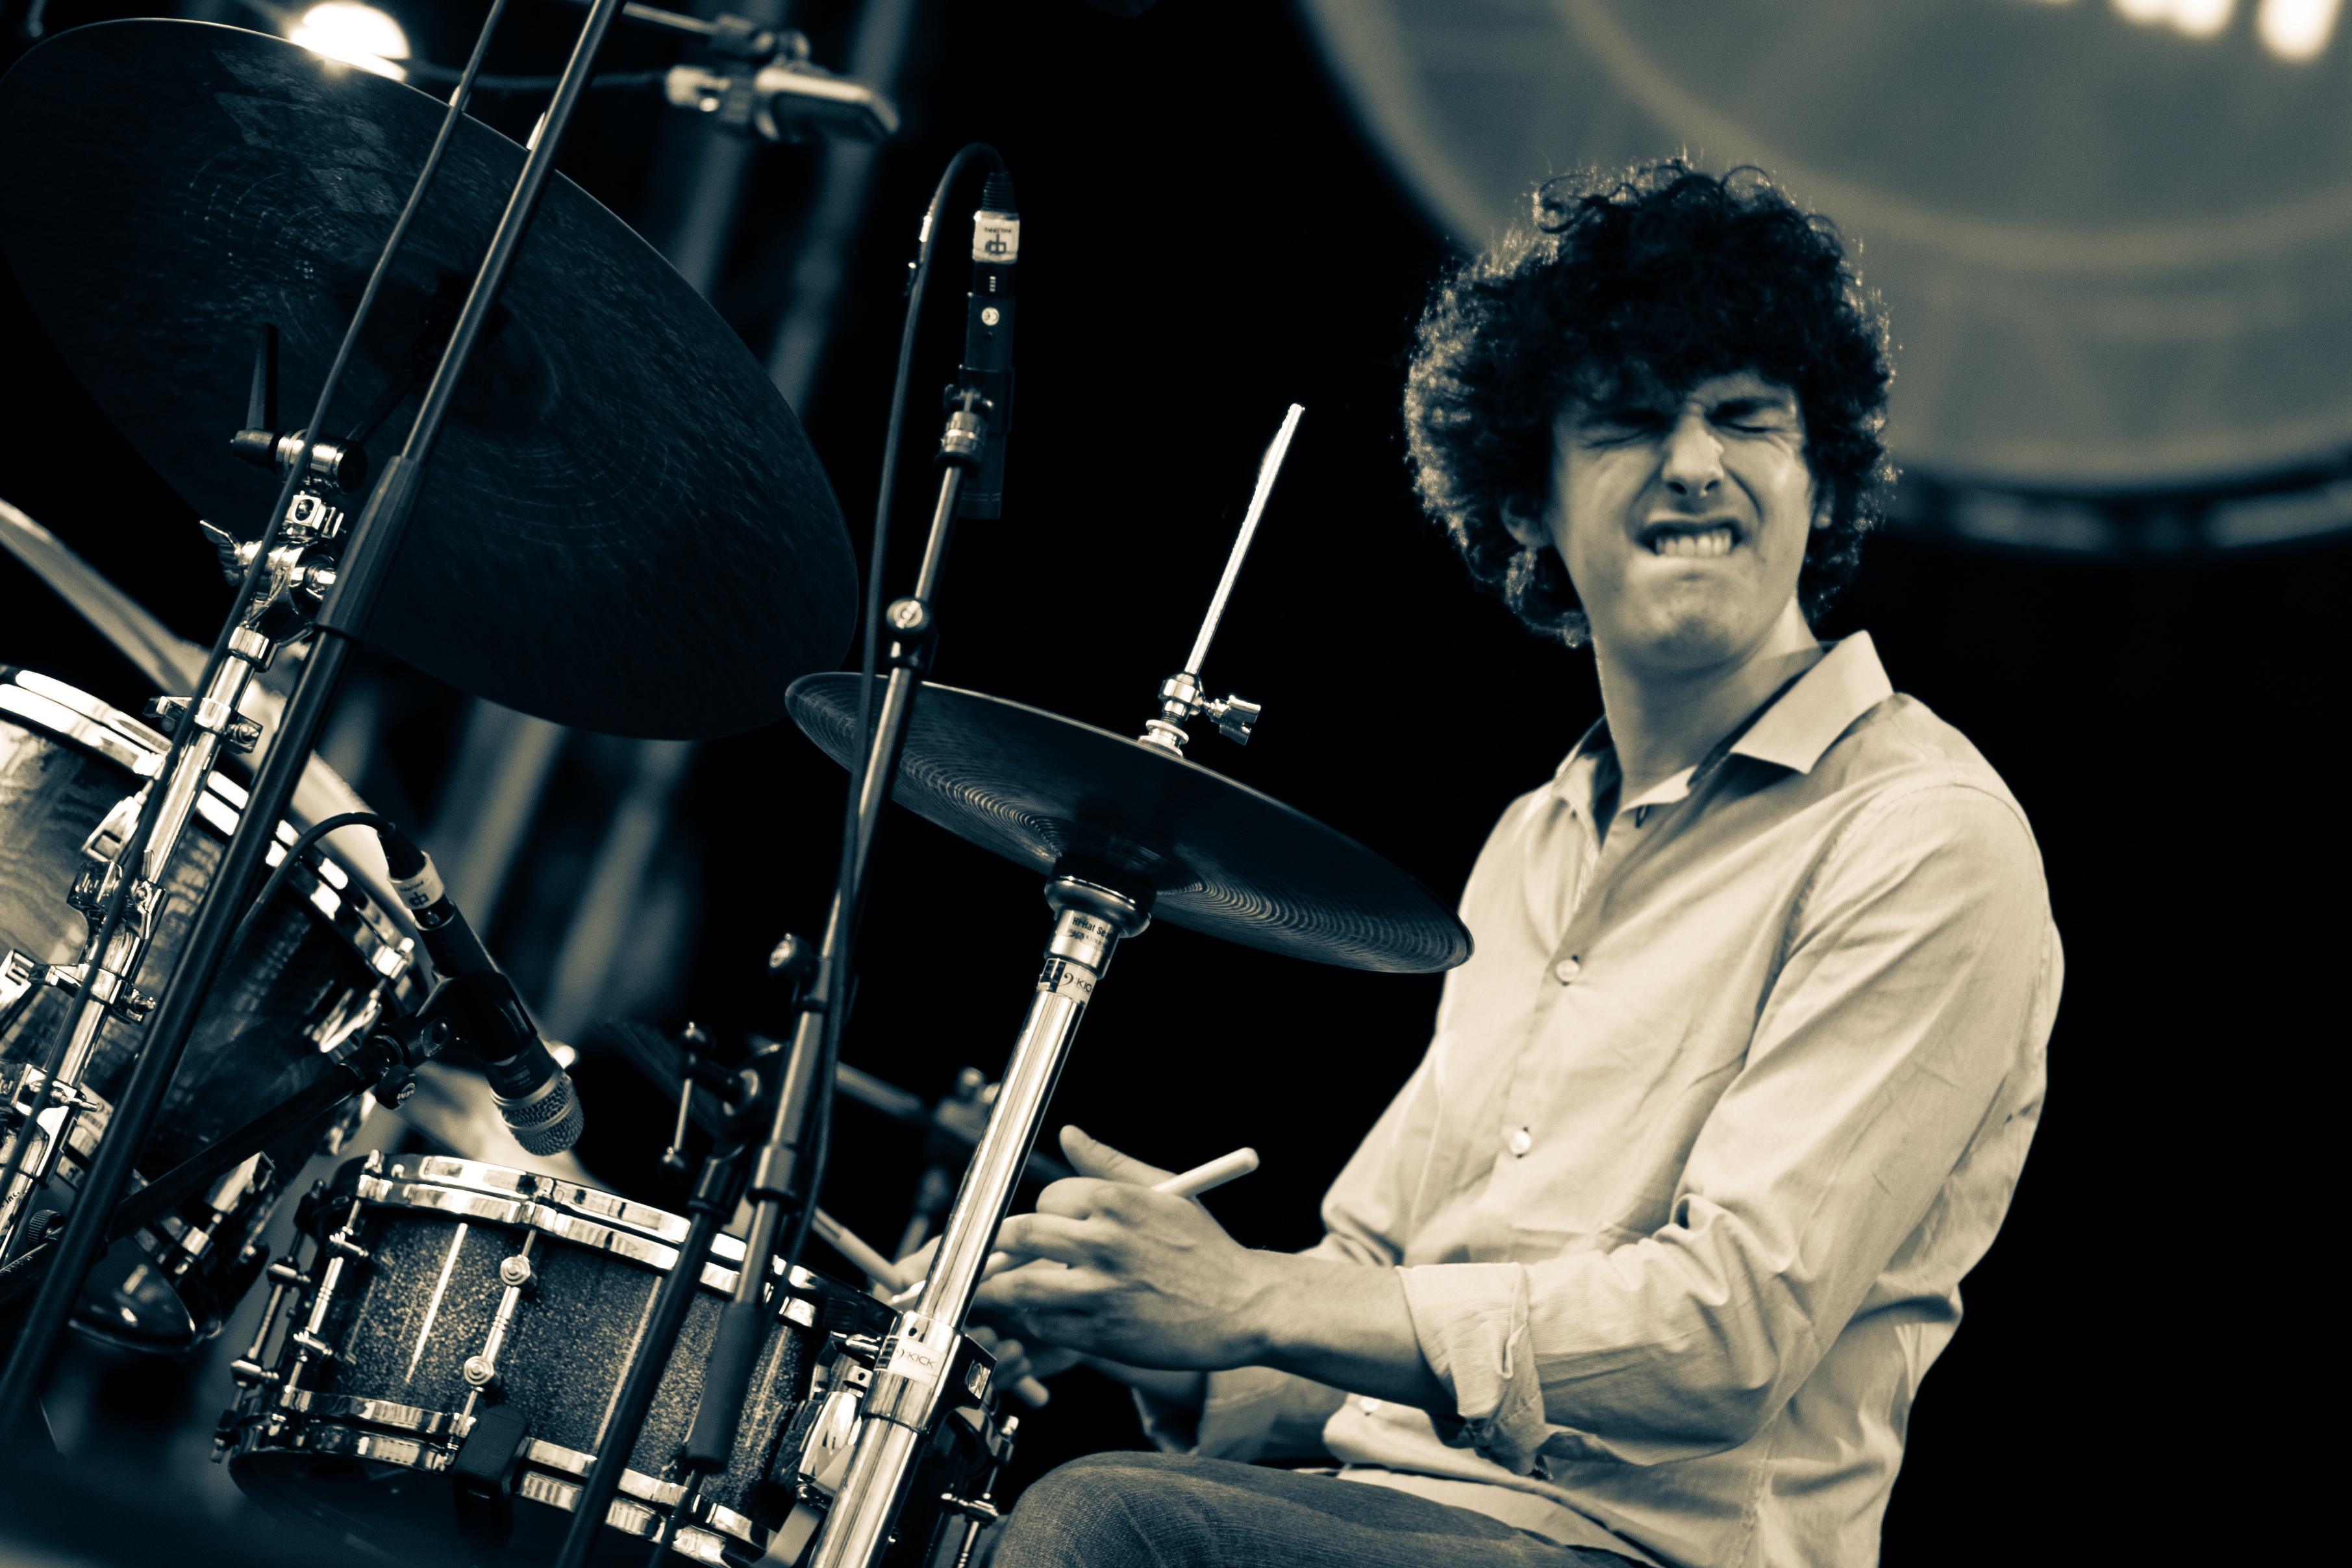
music, guitar, concert, live, musician, stage, brussels, marathon, jazz, bruxelles, 2012, catherine, philip, quartet, performance, bassist, singing, guitarist, drums, drummer, entertainment, performing arts, singer songwriter, musical ensemble